Photo-crayotype

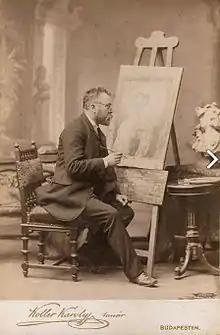
Károly Koller in his studio, 1889. Albumen cabinet print.

The following year similar processes were being touted by Sydney photographers. On 29 August 1857, three advertisements, one following the other, promoted photographs overpainted with crayons, oils or watercolours. In the first of these the photographer William Hetzer praised the way in which this process combined the merits of photography with the softness and harmony of aquatinta prints.